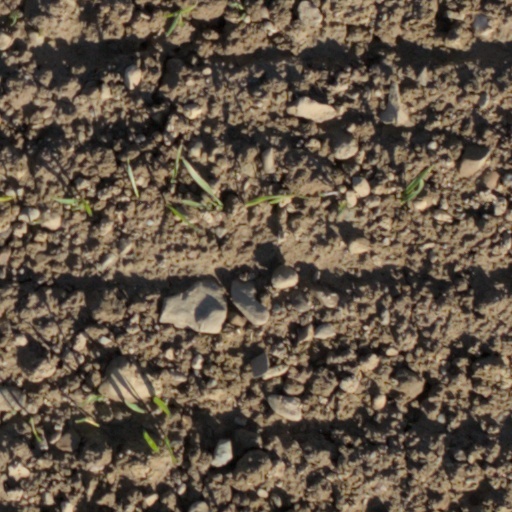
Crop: wheat